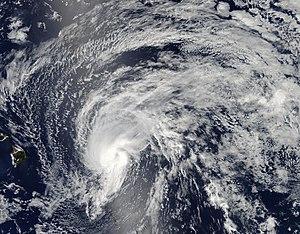
La saison cyclonique 2013 dans l'océan Pacifique nord-est est la saison des cyclones tropicaux dans le nord-est de cet océan et qui devait officiellement démarrer le 1ᵉʳ juin 2013. Cependant, la première tempête tropicale nommée Alvin s'est manifestée dès le 15 mai. La saison officiellement se termine le 30 novembre 2013.